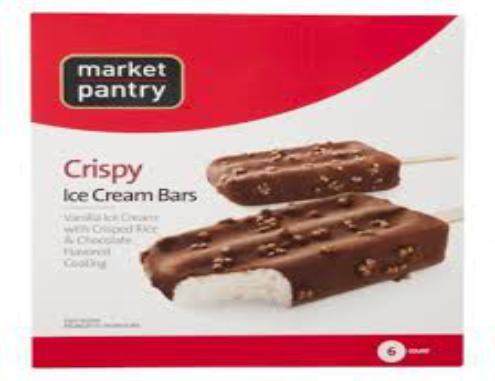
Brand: Market Pantry
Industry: Food